Newcastle, KwaZulu-Natal

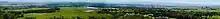
Newcastle surrounded by the Northern Drakensberg Mountains

Located at approximately above sea level, Newcastle is located in the northwest corner of the province of KwaZulu-Natal at the foothills of the northern Drakensberg mountains. The city has a temperate climate and is classified under the country's 'Cold Interior'. Temperatures in Newcastle often drop below freezing during the winter months, with snowfall often experienced at least twice a decade. Newcastle's summer temperatures have exceeded 40 degrees Celsius in the recent past due to the 2015 El Niño weather phenomenon, with the region experiencing drought conditions after 28 years.